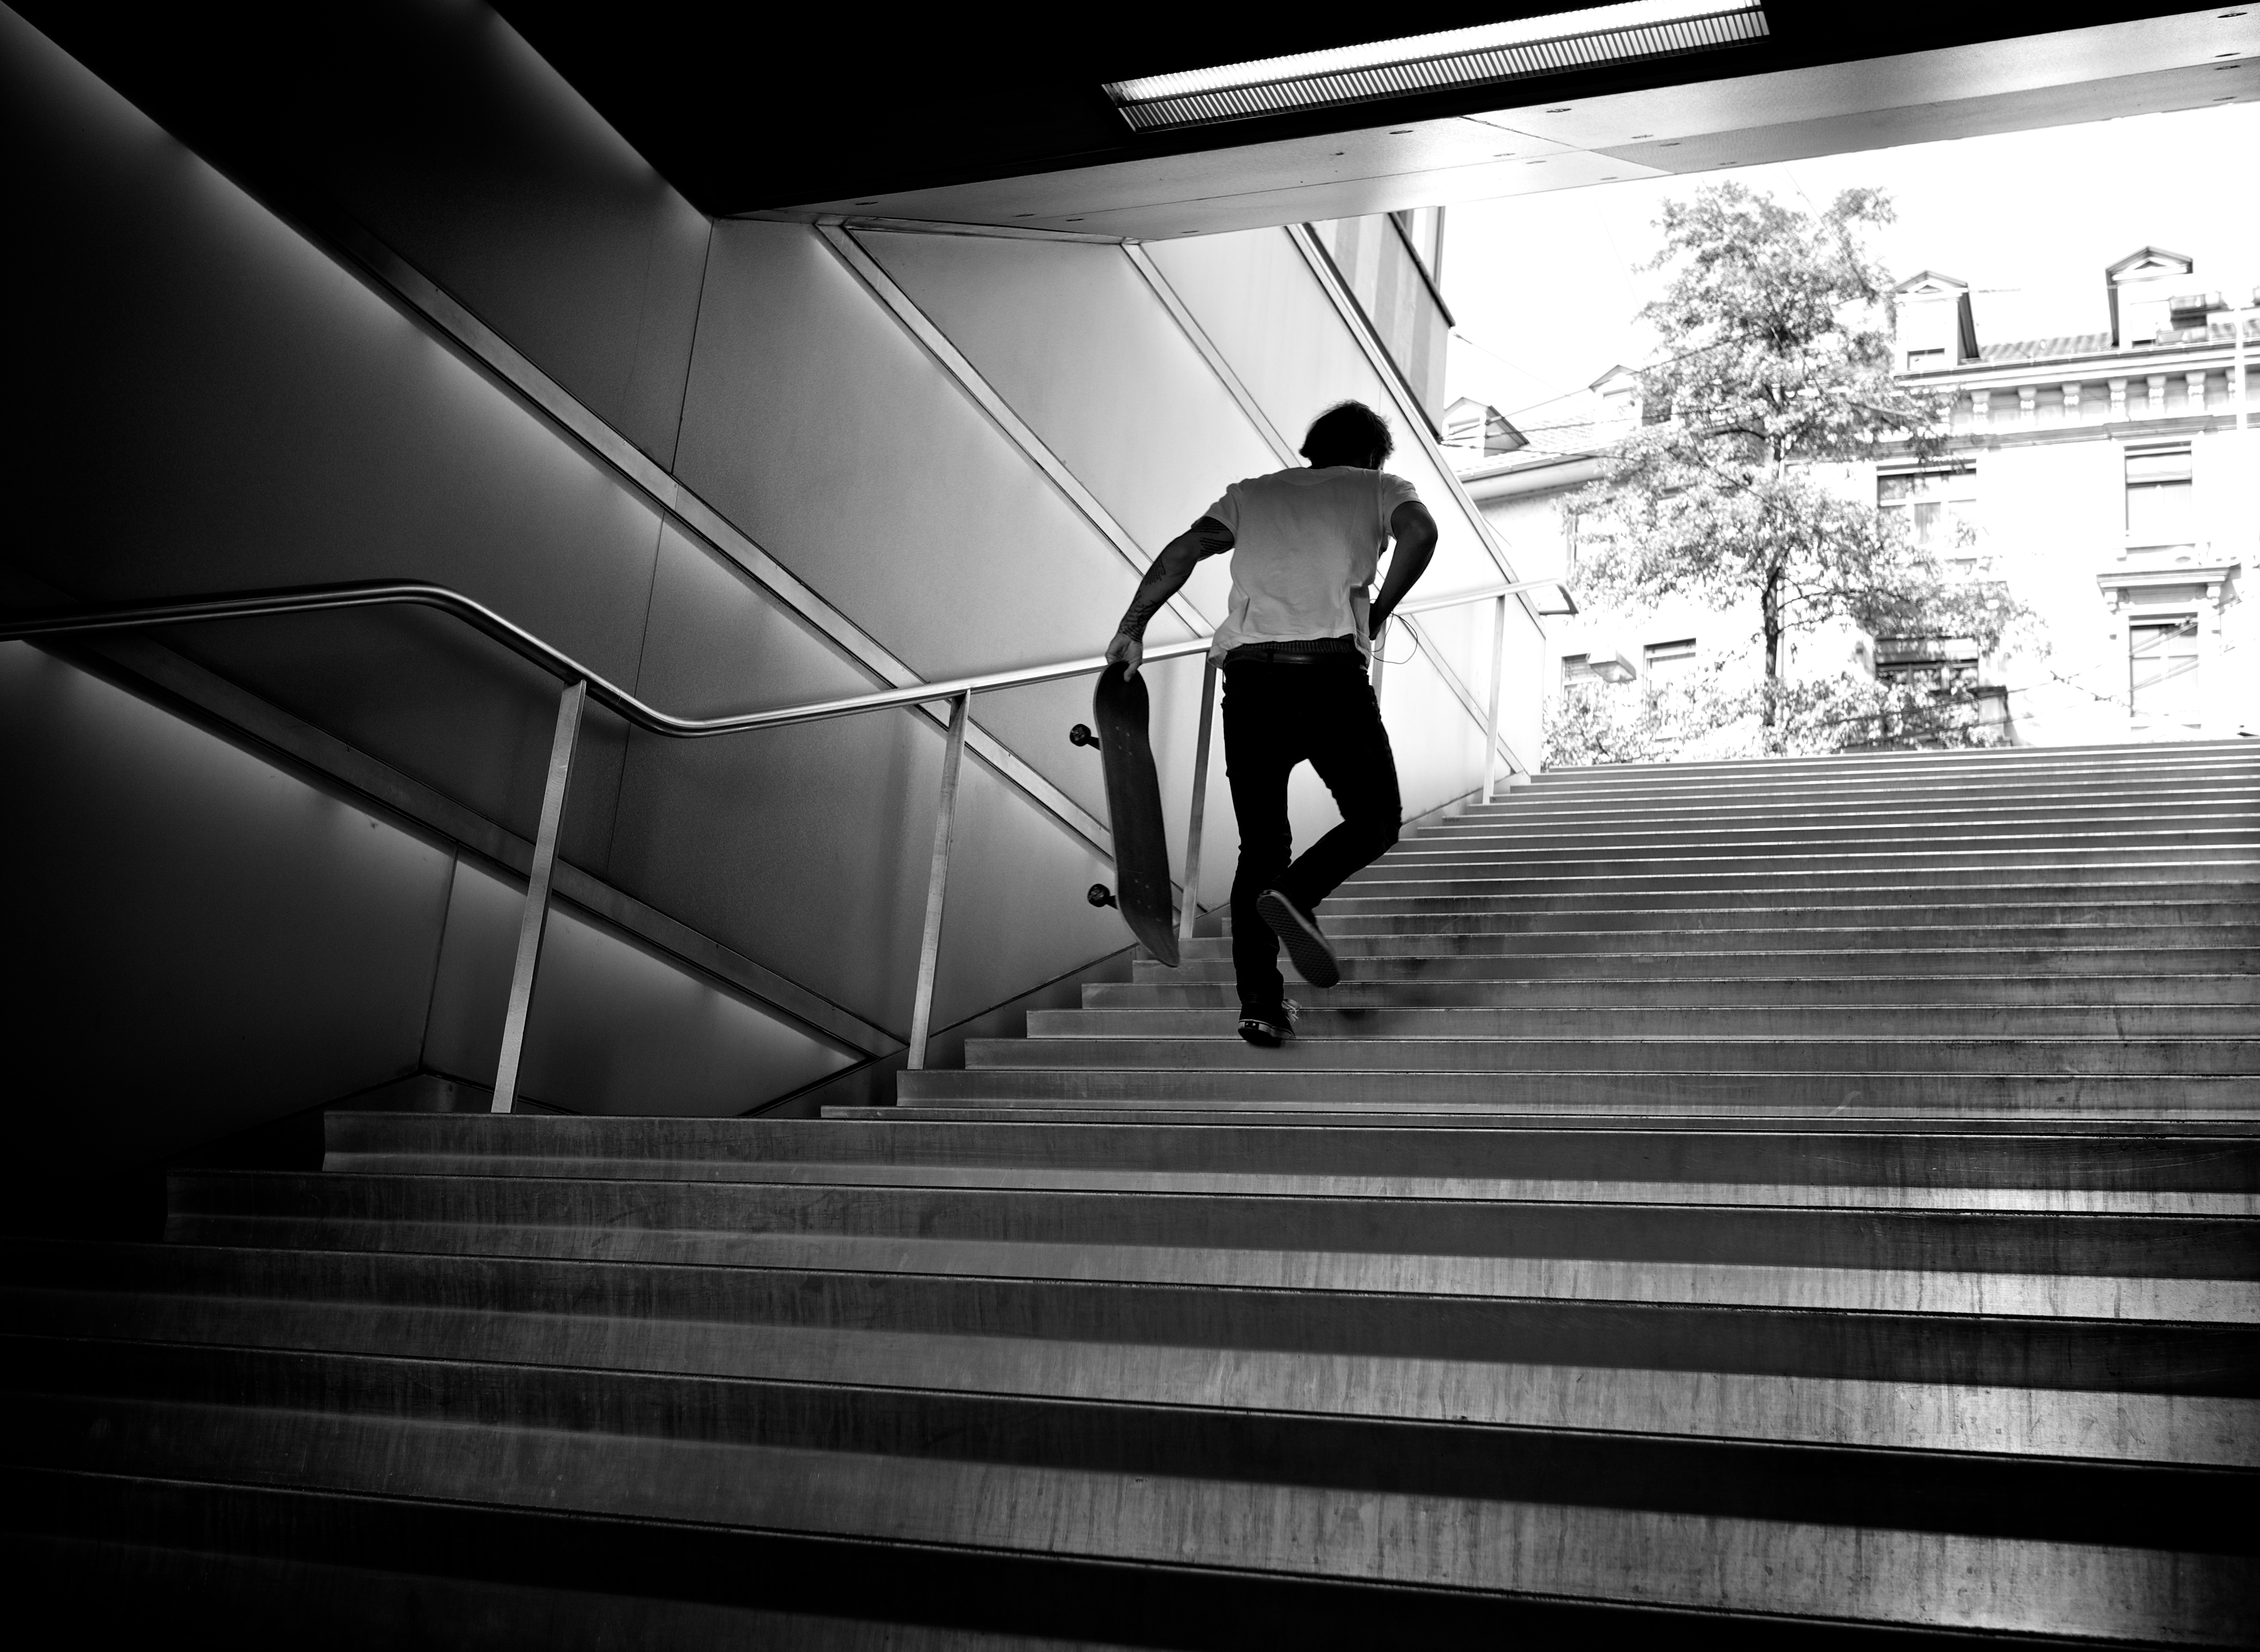
light, black and white, white, street, photography, ebook, line, shadow, training, darkness, black, monochrome, streetphotography, flickr, thomas, video, symmetry, olympus, photograph, snapshot, omd, fuji, shape, leica, monochrom, leuthard, hcb, thomasleuthard, monochrome photography, film noir